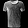
Label: T - shirt / top